List of number-one albums of 2012 (Australia)

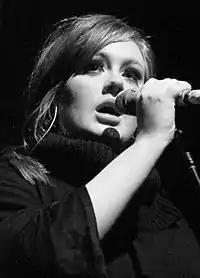
Adele's "21" was the longest-running number-one album of 2012, topping the ARIA Albums Chart for nine weeks.

The ARIA Albums Chart ranks the best-performing albums and extended plays in Australia. Its data, published by the Australian Recording Industry Association, is based collectively on each album and EP's weekly physical and digital sales. In 2012, twenty-two albums claimed the top spot, including Adele's "21" and Michael Bublé's "Christmas", both of which started their peak positions in 2011. Ten acts achieved their first number-one album in Australia: Foster the People, Lana Del Rey, One Direction, Keith Urban, The Temper Trap, John Mayer, Karise Eden, Ed Sheeran, Birdy and The Amity Affliction.